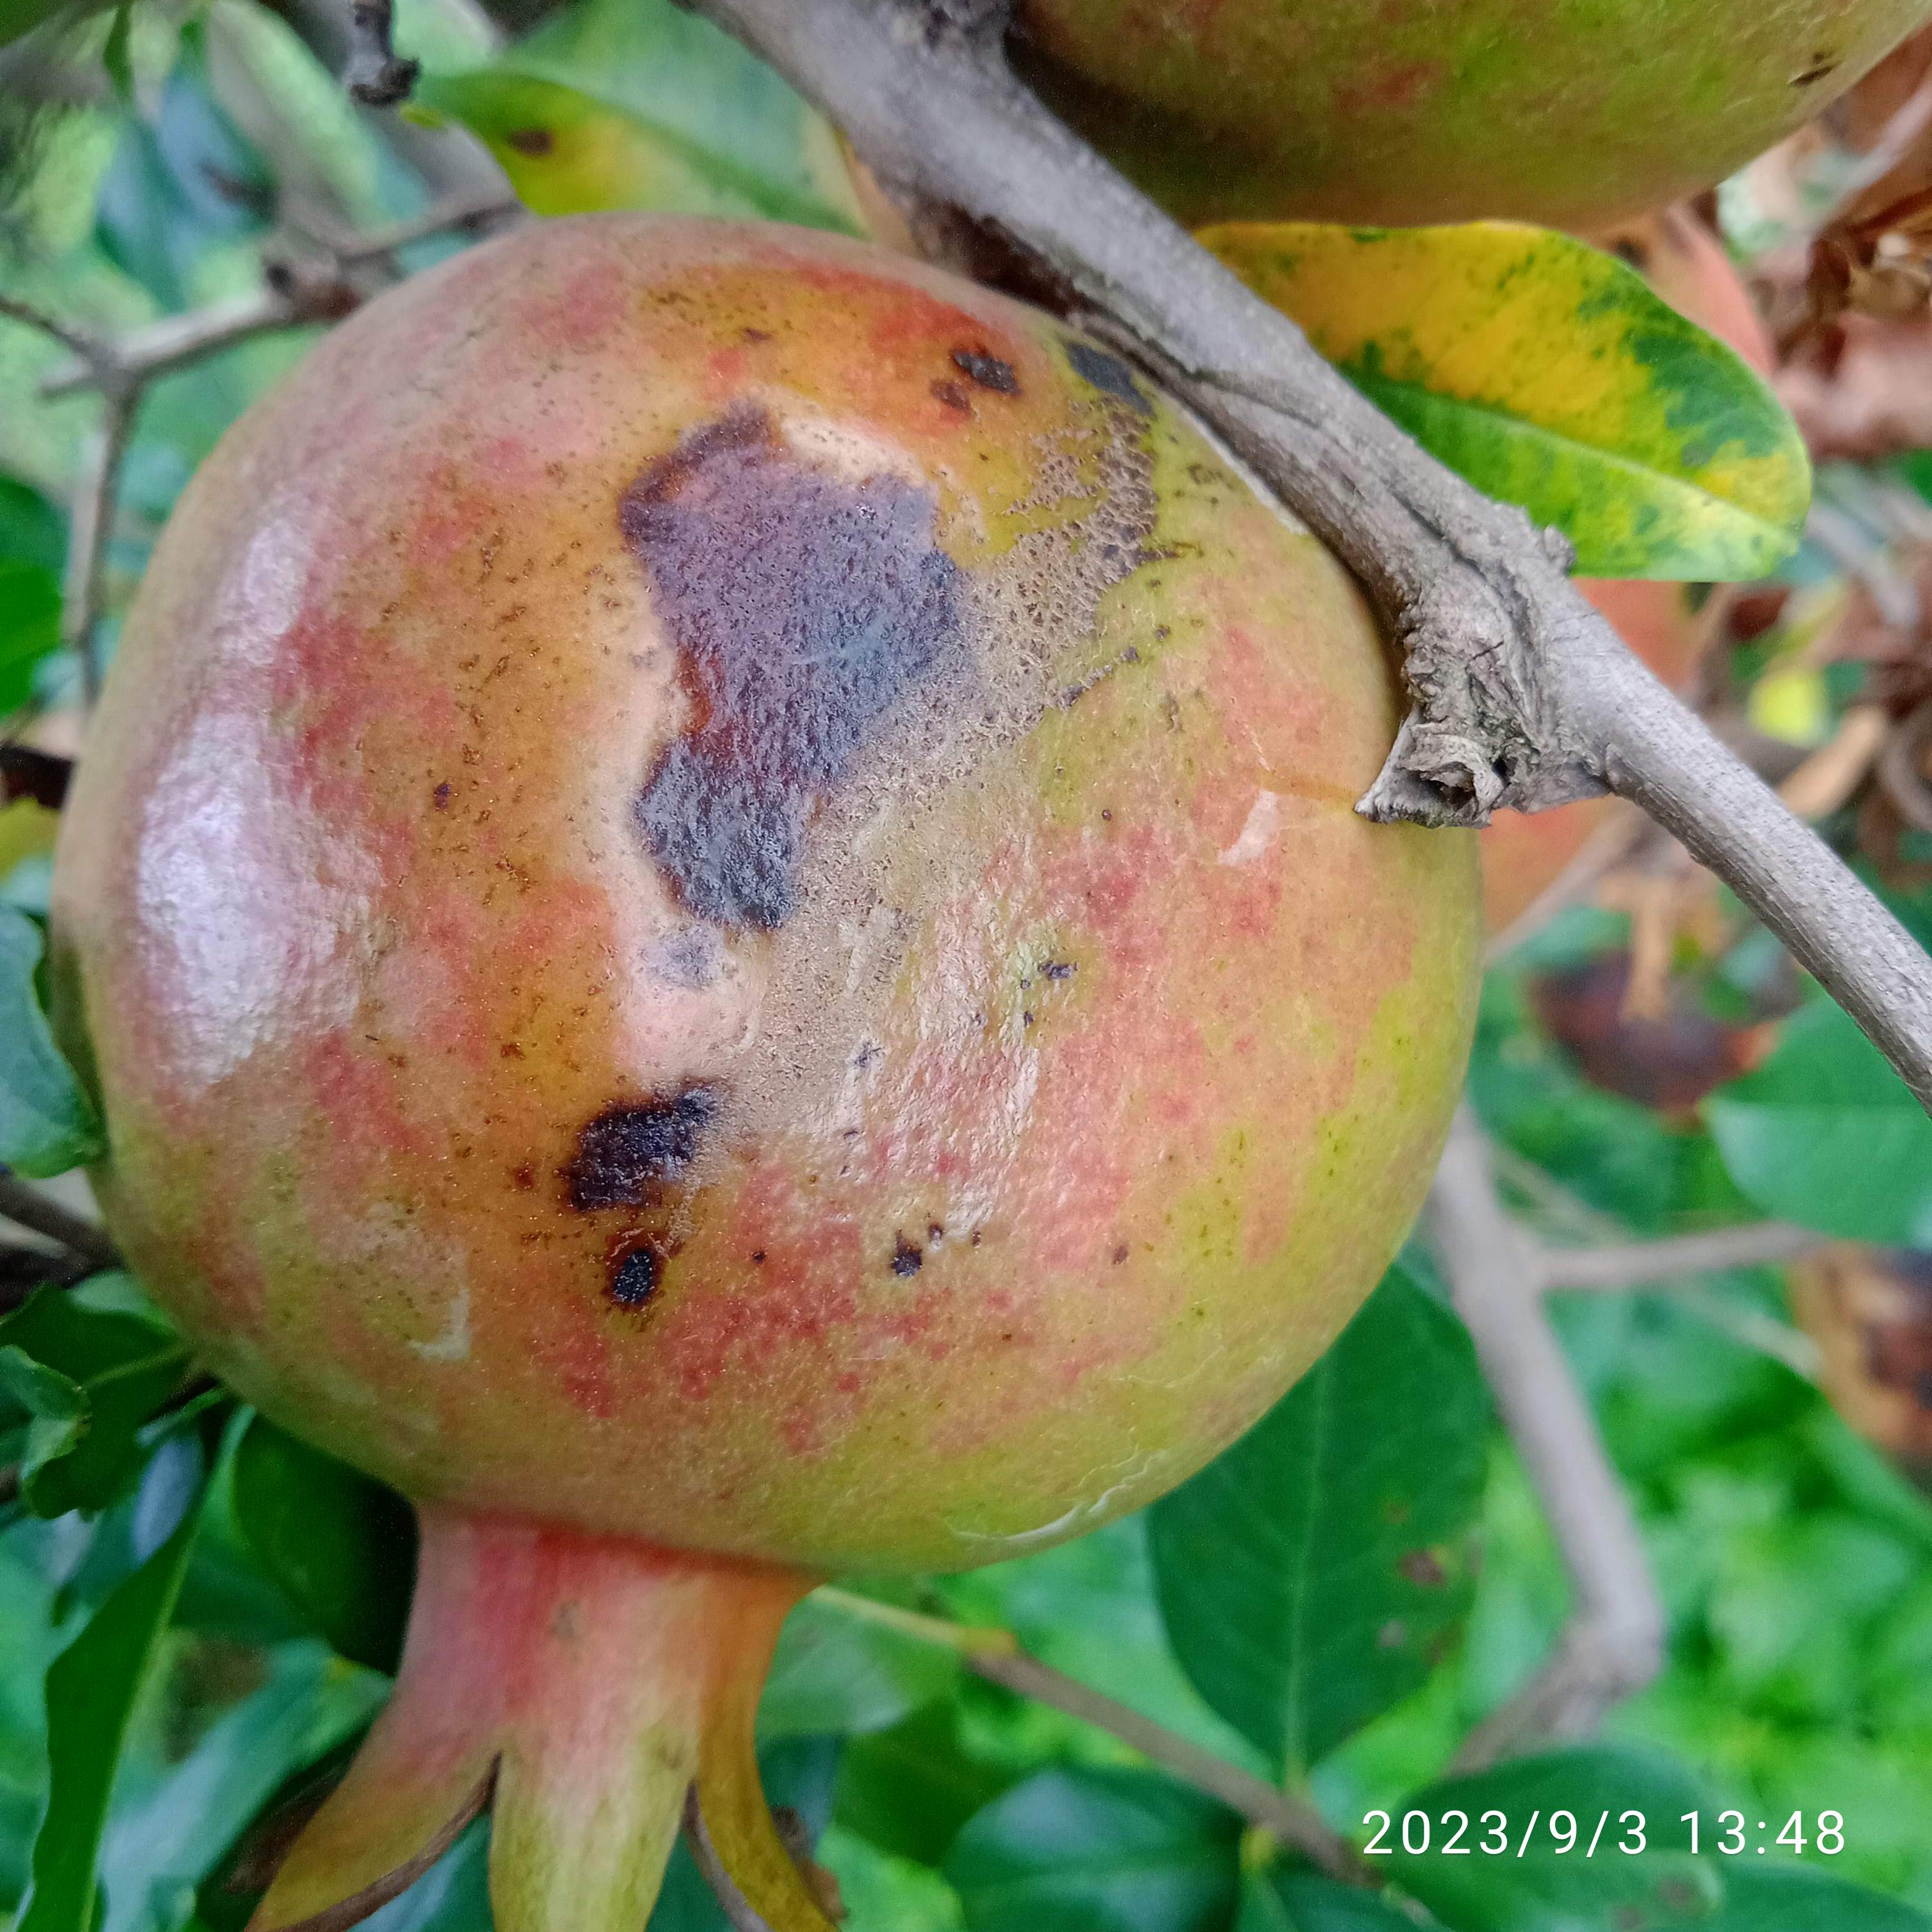
Label: Anthracnose